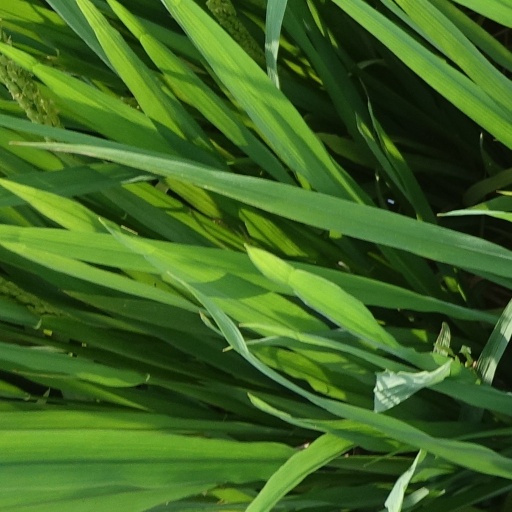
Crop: rice